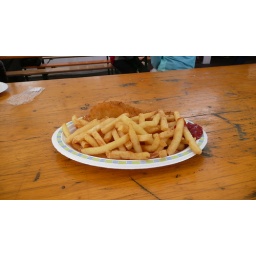
Fish and chips at the fish market in Bergen, Norway